Tryggve Gran

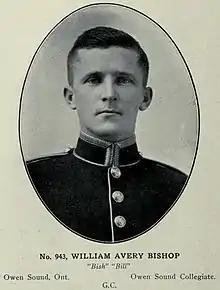
Cadet Billy Bishop in 1914

He went to France and bought a two-seater Blériot XI-2 "Artillerie", from Blériot Aéronautique with an 80 hp Gnome engine for 20,000 francs. At the Blériot school at Buc he was one of the first to loop the loop and fly upside down.